Twister (Knoebels Amusement Resort)

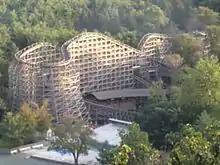
Twister

The ride was designed by Knoebels staff designer John Fetterman, based on John Allen's original design for Mister Twister. Fetterman had never ridden Mister Twister himself, but one of his friends had recommended the ride after having gone on Mister Twister. Twister ultimately cost $3 million to build. The Adams Construction Company built the ride over a period of eight months. The roller coaster opened on July 24, 1999. An auction for seats on Twister's inaugural ride raised $8,625 for the Make-A-Wish Foundation.